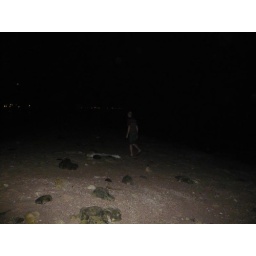
Going accross over the sand bar (low tide).